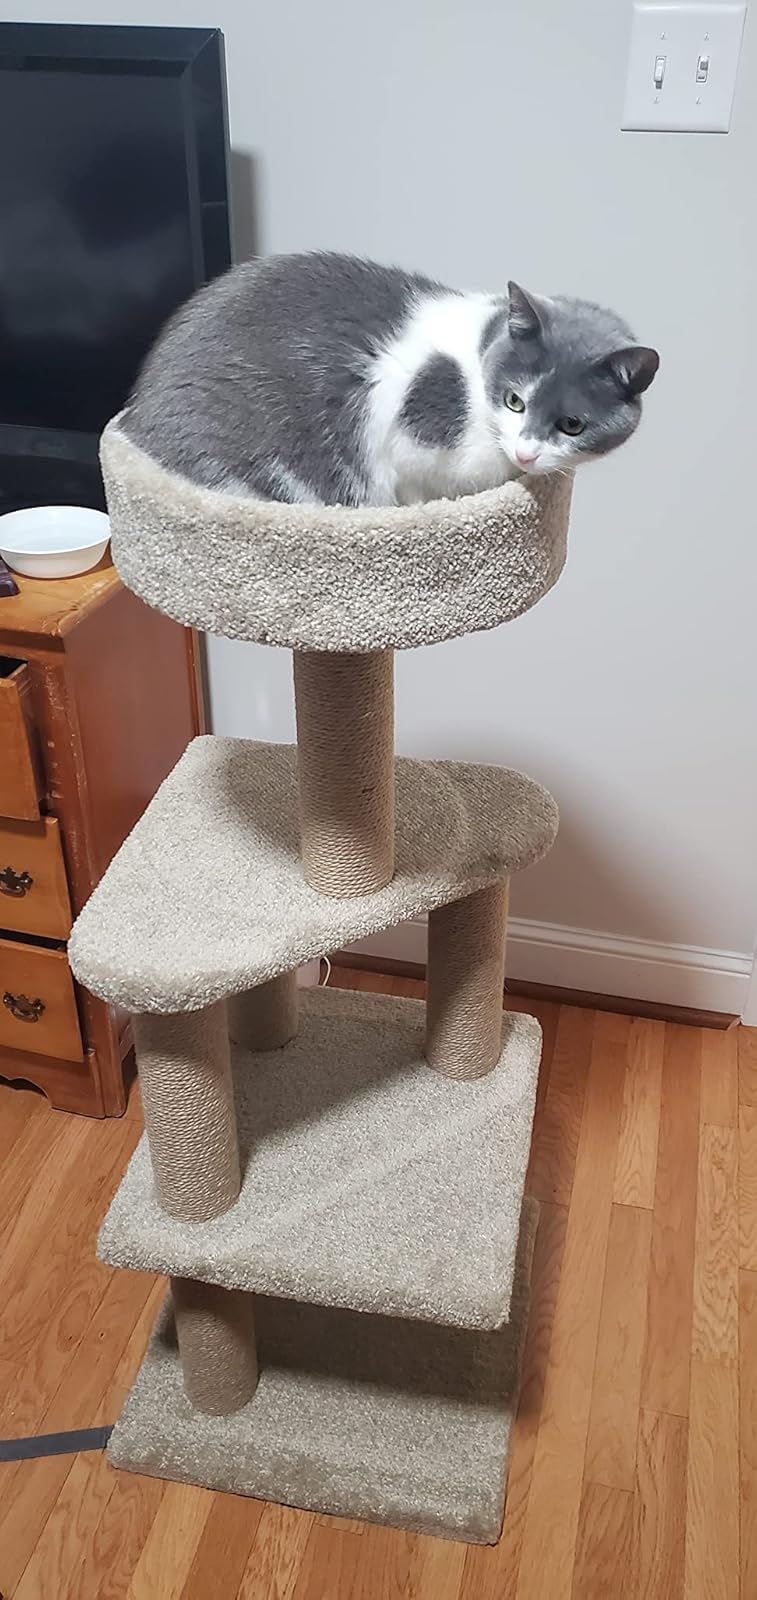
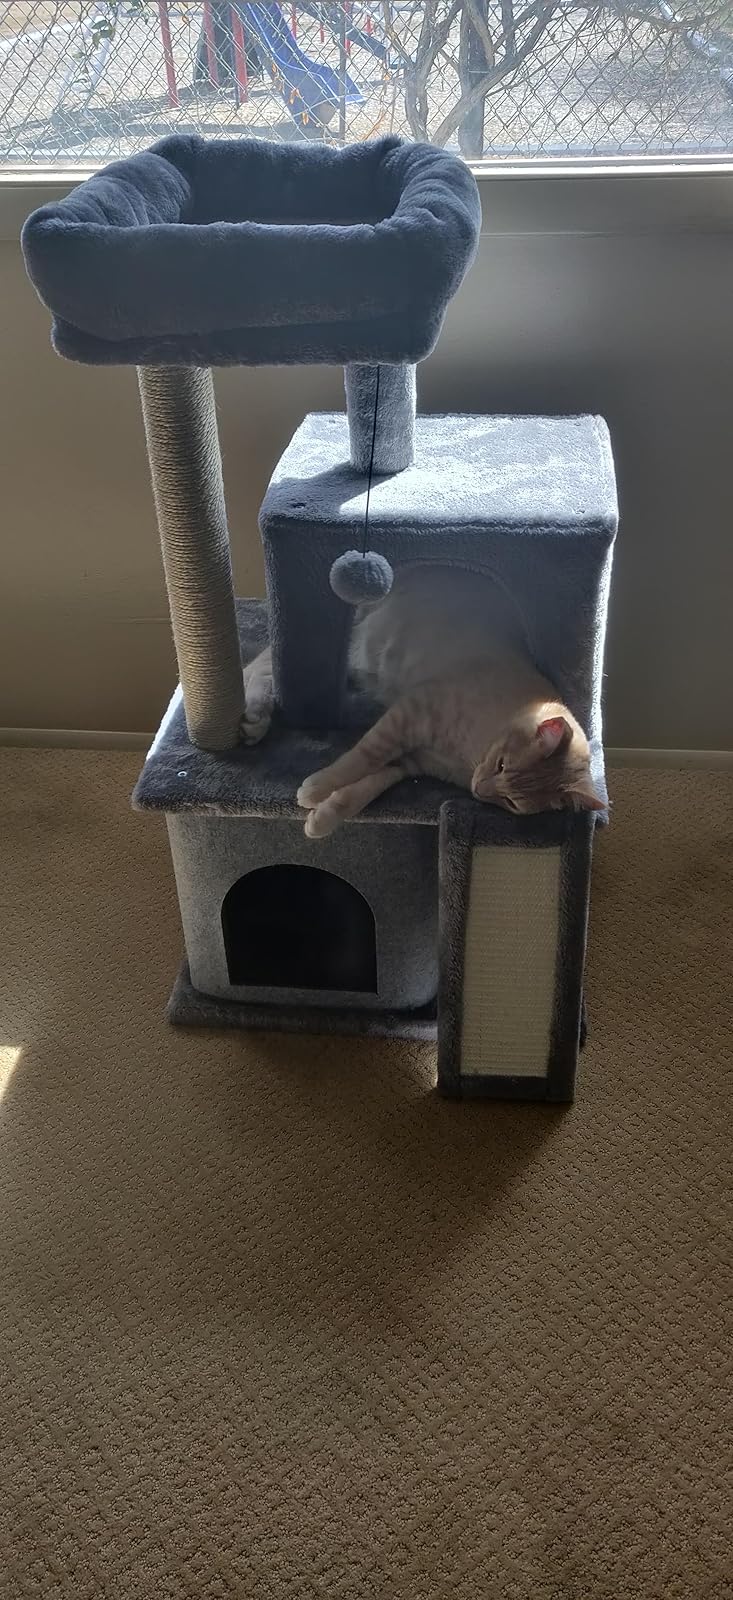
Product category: items_cat tree
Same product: no